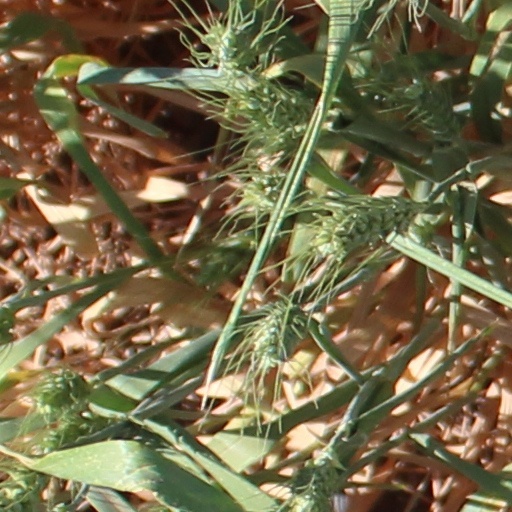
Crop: wheat